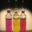
Label: bottle